Patriarch of Grado

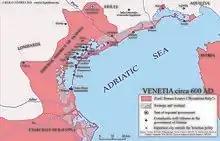
Political division between Byzantine and Lombard possessions in northern Adriatic, at the time of the Aquileian schism (beginning of the 7th century)

Initially, the patriarchs in Grado continued to claim the title of "Patriarch of Aquileia", but in the early 700s it was gradually dropped and then officially changed to "Patriarch of Grado". Throughout their history, the patriarchs of Grado, with the support of Venice and the Byzantines, fought military, politically, and ecclesiastically the patriarchs of old Aquileia, who were supported by the Lombards, and later the Carolingians and the Holy Roman Emperors.